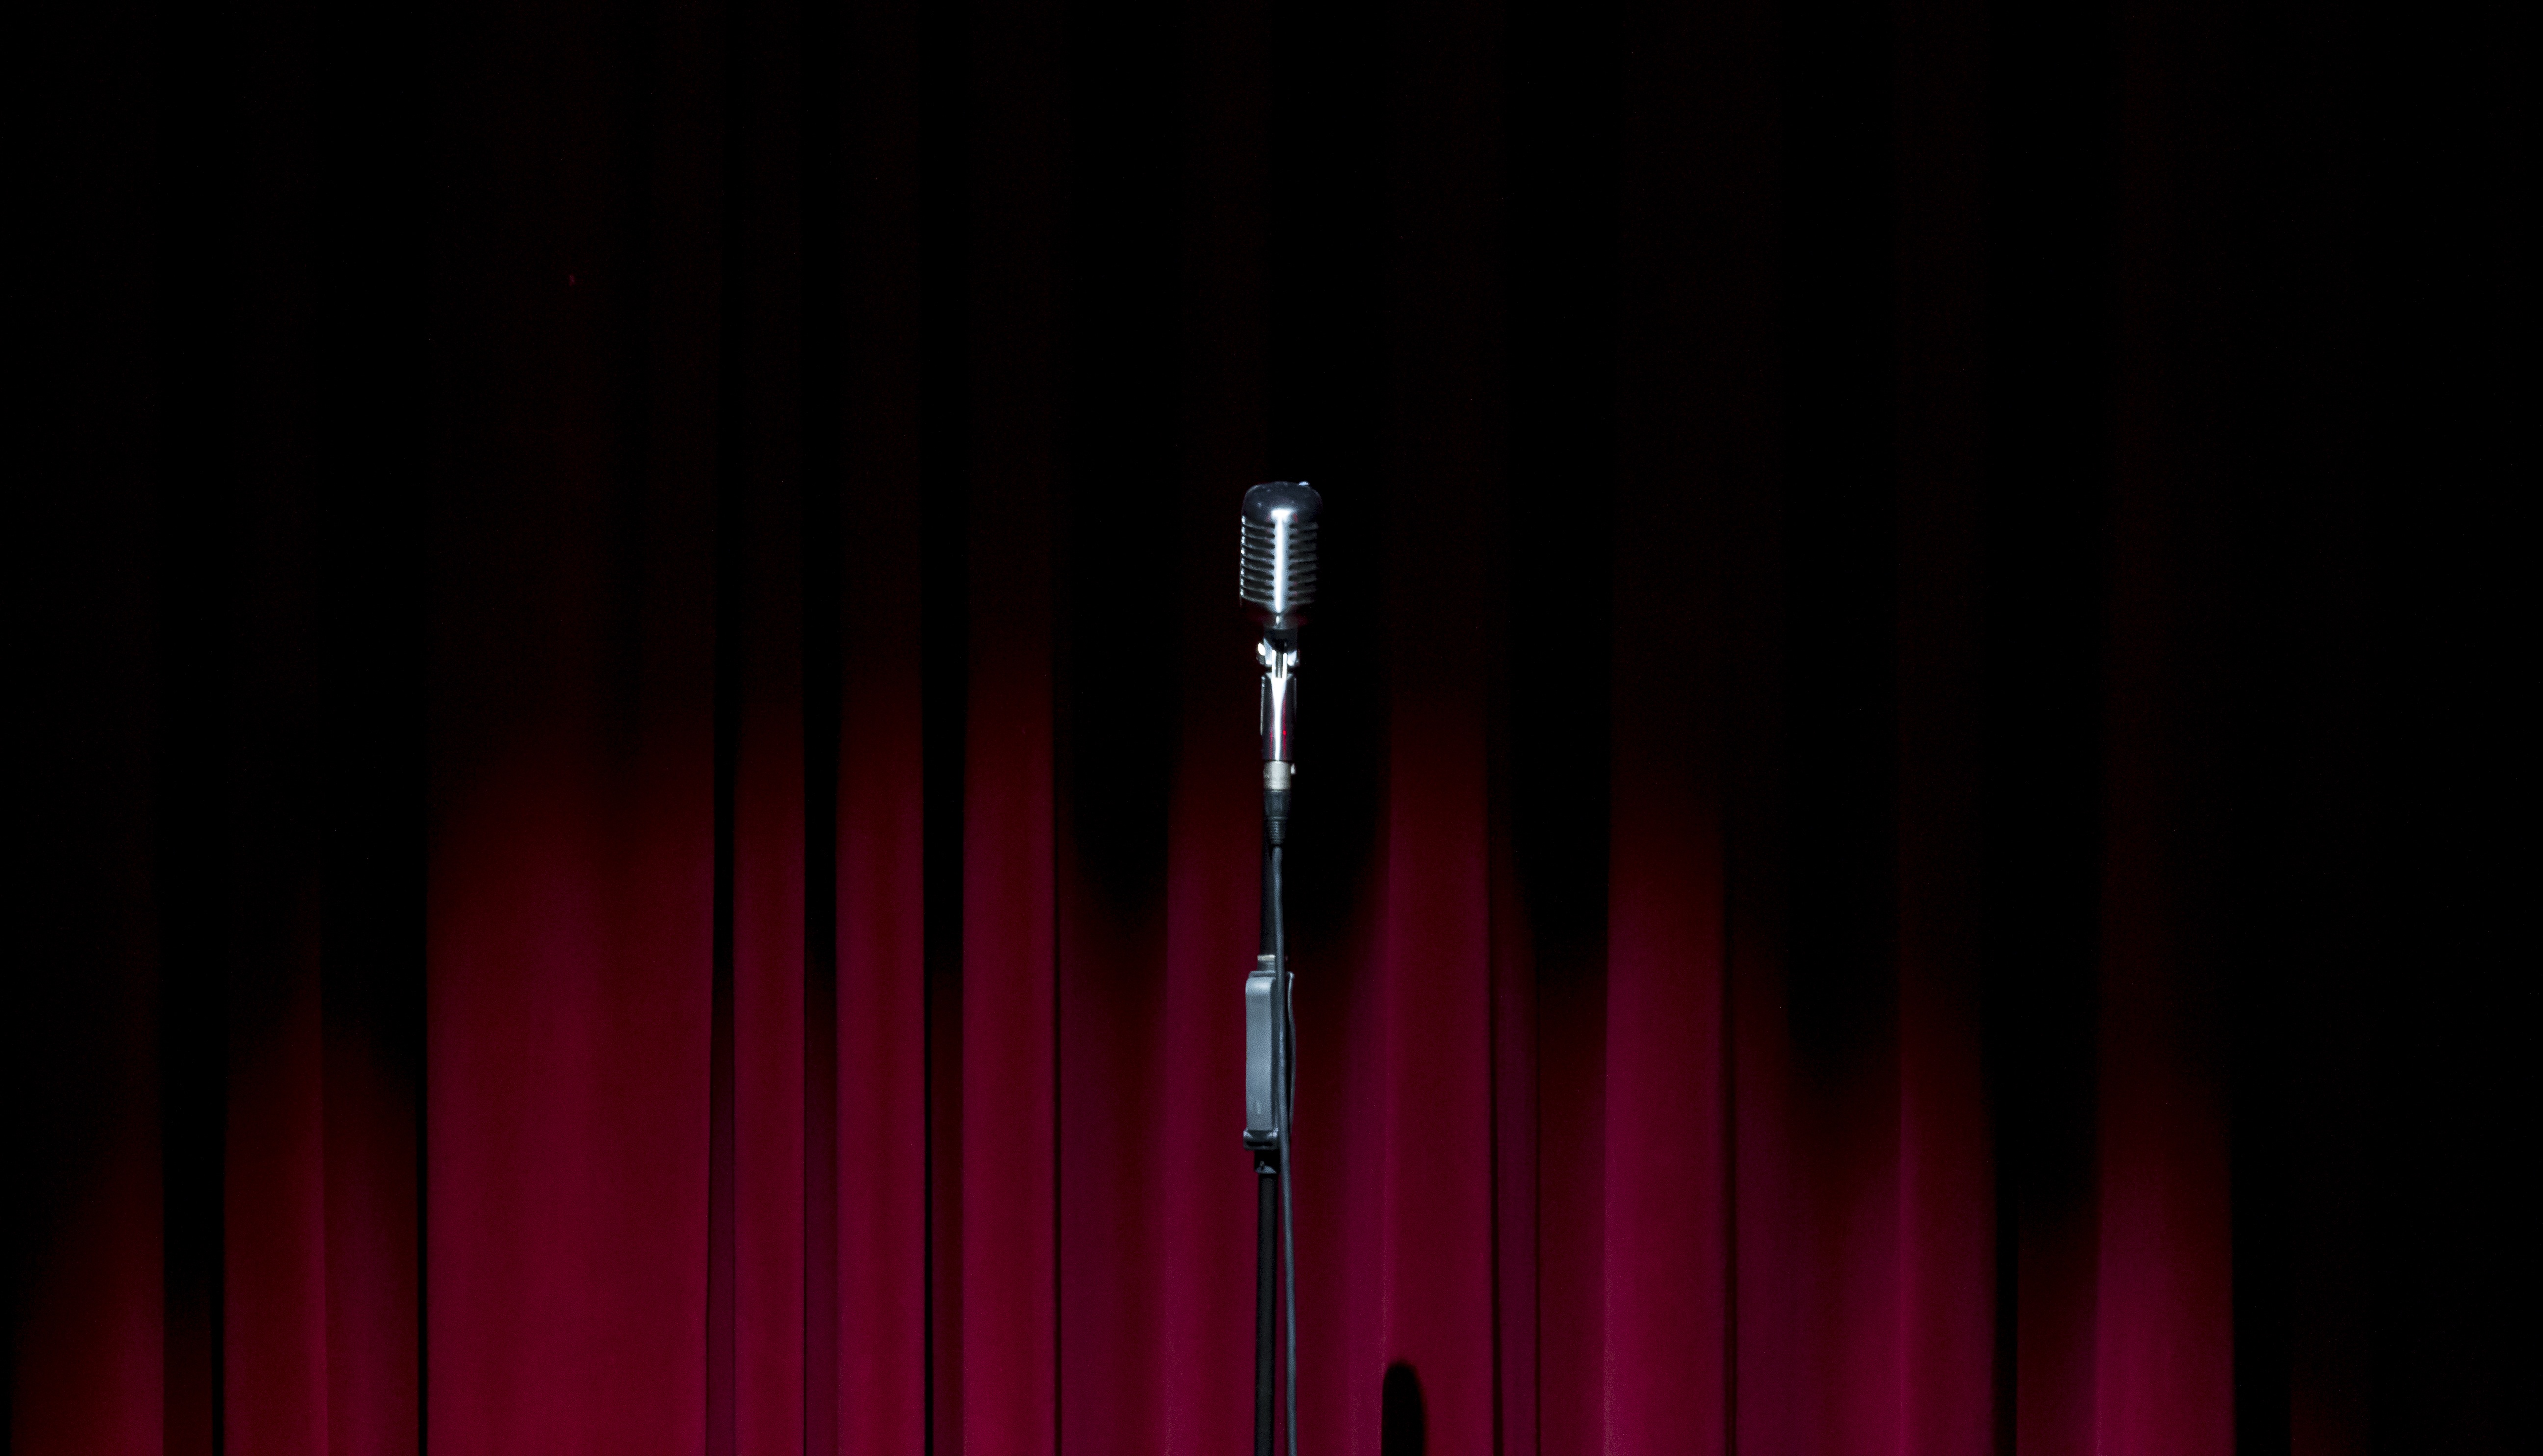
red, show, microphone, curtain, micro, lighting, stage, performance, sound, theater, performing arts, occurs, old microphone